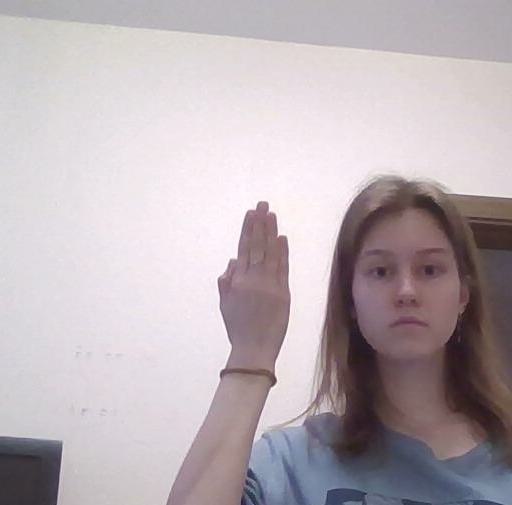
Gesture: stop_inverted